El-Tod

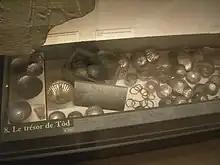
Tod Treasure on display at the Louvre

In 1936, archaeologists discovered in the support structures under the ruined temple building a number of metallic and lapis lazuli artifacts. Most of the metallic objects were made of silver. They were earmarked for some authorities of unknown origin and epoch, who are believed to have been of non-Egyptian origin. Nevertheless, the style of the objects resemble artifacts that were excavated in Knossos, which date to c. 1900–1700 BC. Yet, at Knossos such objects were made of clay, possibly imitating metal.